American Civil War

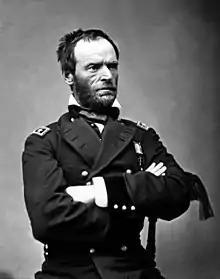
William Tecumseh Sherman

Called the "Philippi Races" because of its brevity, Philippi, VA (now Philippi, WV) was the scene of the first organized land action of the American Civil War, on June 3, 1861. In July 1861, in the first in a series of prominent battles in the war, Union Army troops commanded by Maj. Gen. Irvin McDowell attacked Confederate forces, which were under the command of Beauregard near the national capital in Washington. The Confederacy successfully repelled the attack in the First Battle of Bull Run. In the beginning of the Civil War, the Union appeared to hold the upper hand. The Union Army routed Confederate forces, then holding defensive positions, but Confederate reinforcements under Joseph E. Johnston arrived from the Shenandoah Valley by railroad, and the battle's course quickly changed. A brigade of Virginians, commanded by Thomas J. Jackson, then a relatively unknown brigadier general from Virginia Military Institute, stood its ground, leading to Jackson earning the nickname "Stonewall". Lincoln urged the Union Army to commence offensive operations against Confederate forces, which led General George B. McClellan, in the spring of 1862, to attack Virginia by way of the peninsula between the York River and James River southeast of Richmond. McClellan's army reached the gates of Richmond in the Peninsula campaign.